Moshe Morgenstern

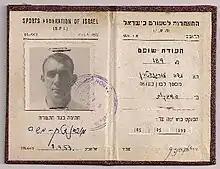
Referee certificate, 6th Maccabia.

In the midst of his many sports activities, Morgenstern received great recognition of his abilities and was nicknamed "Mr Technique". In 1962, Morgenstern died after battling cancer.